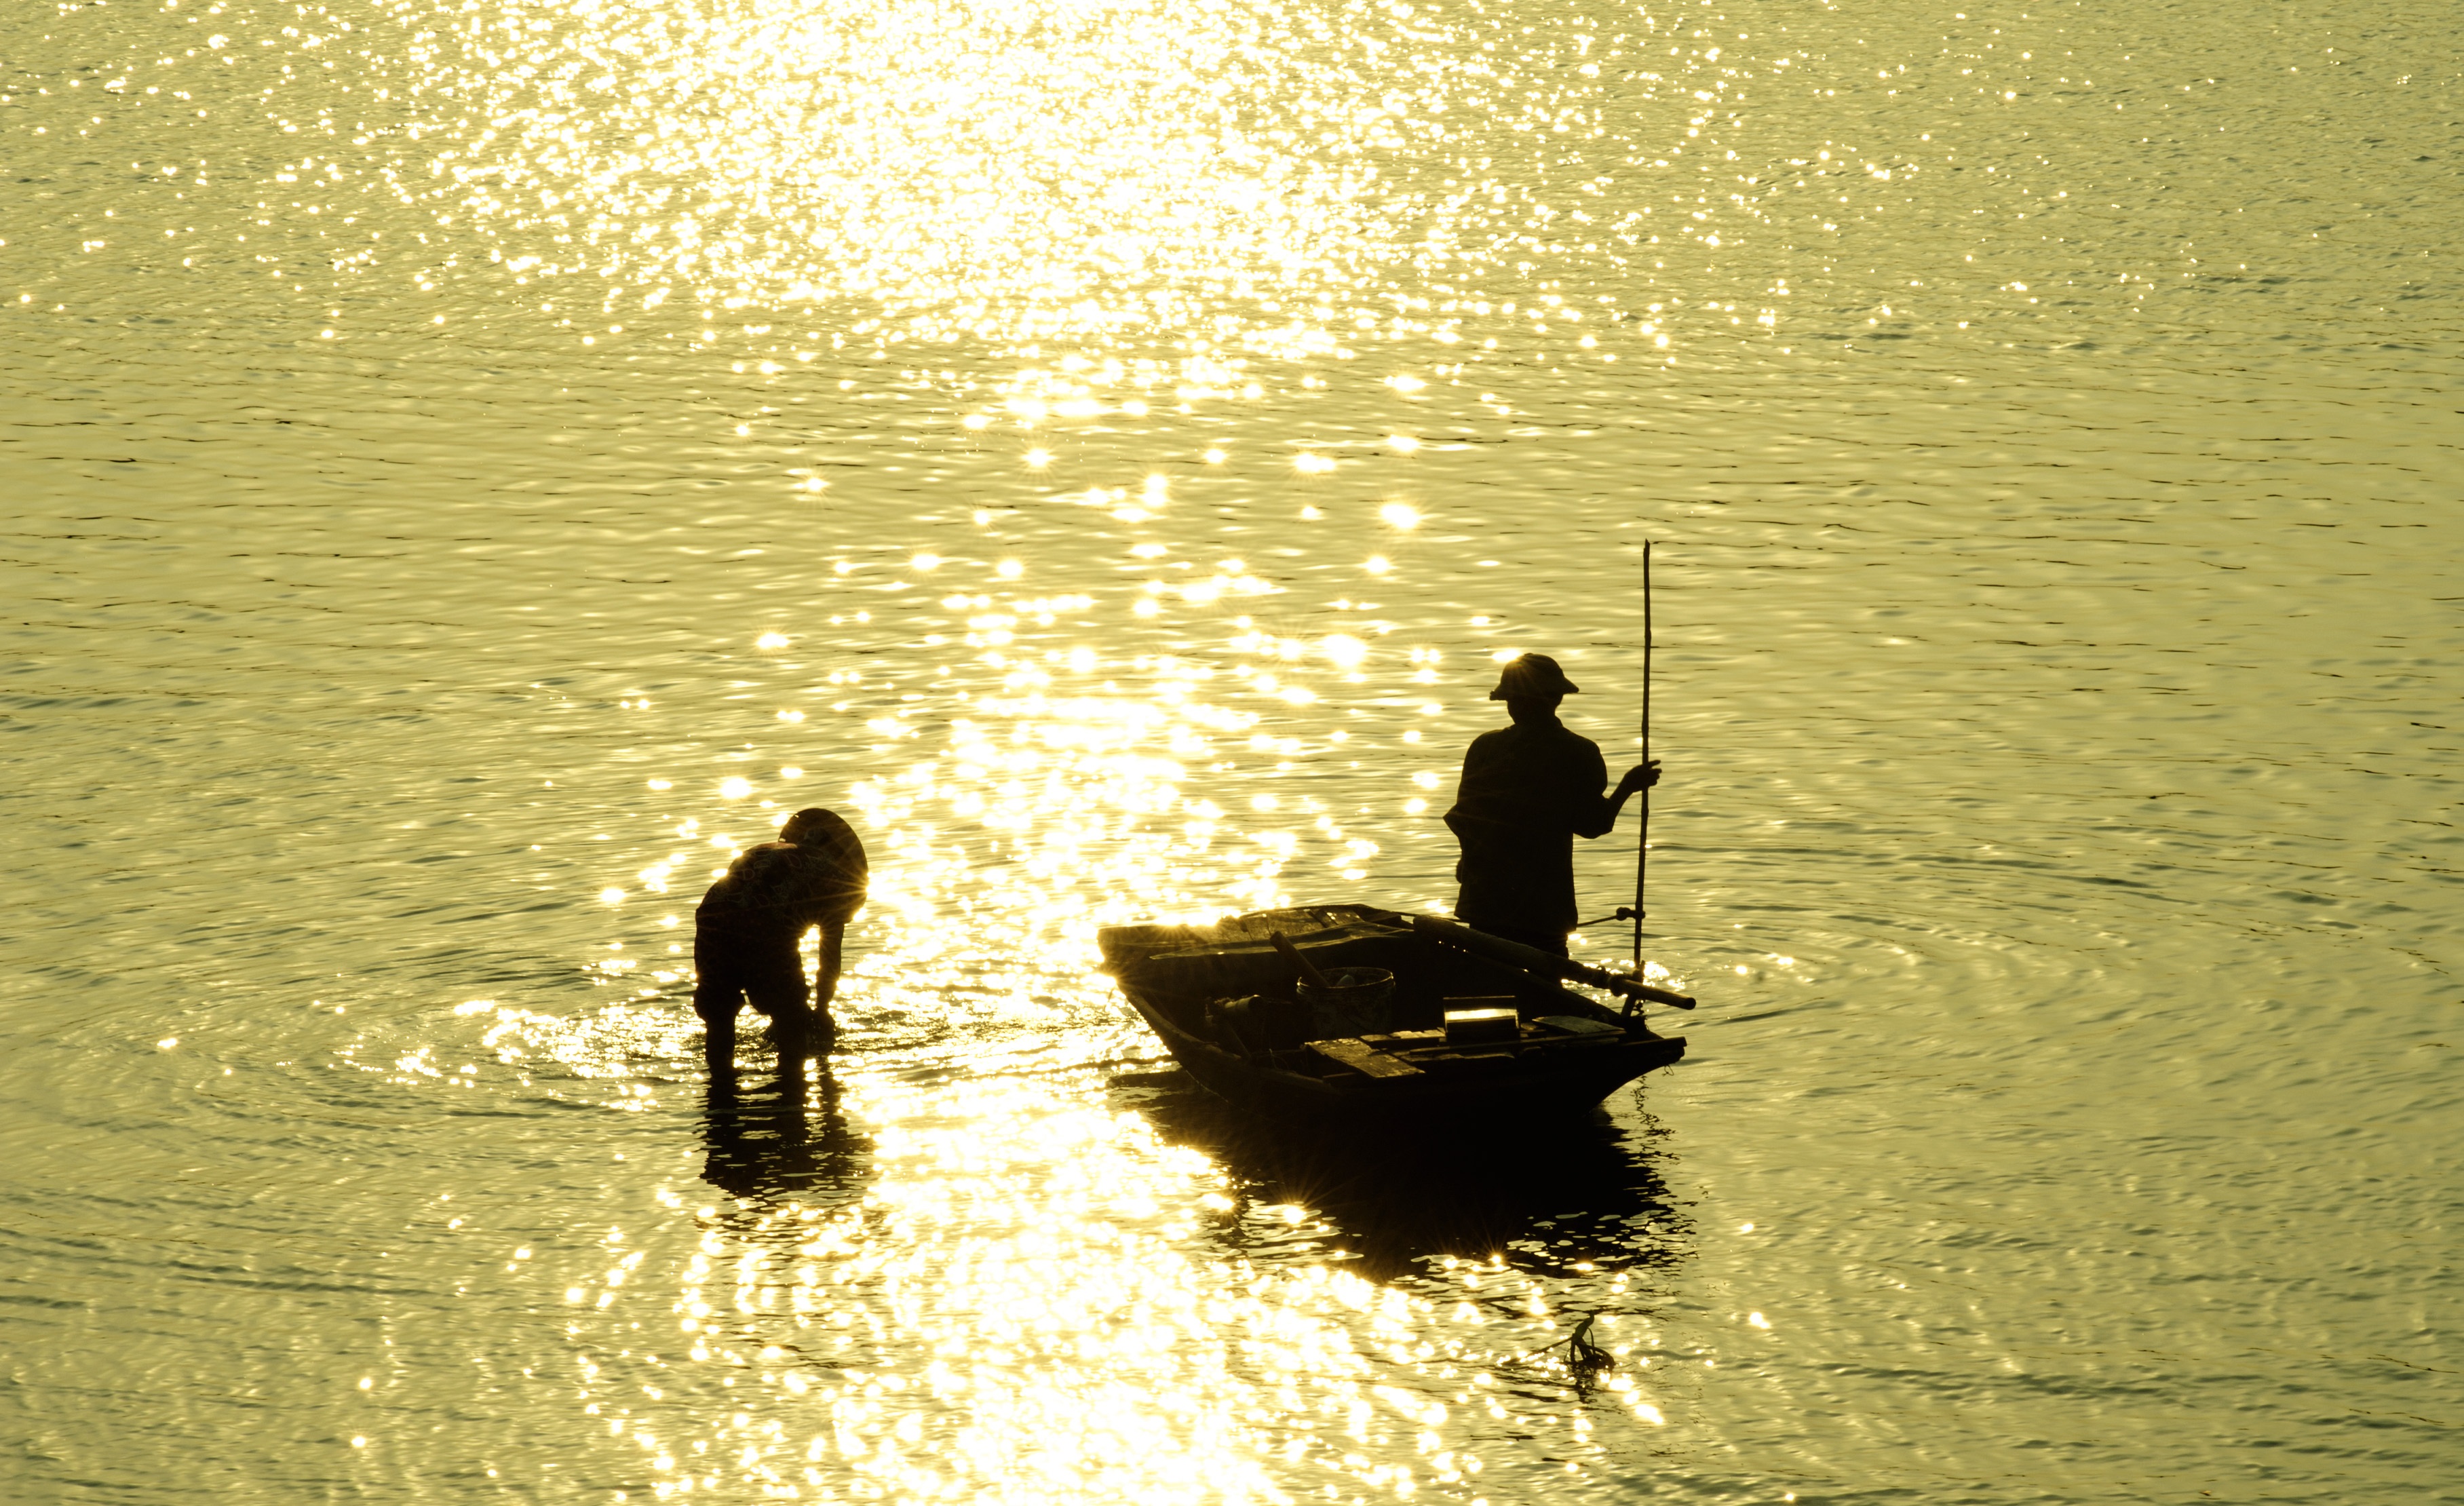
sea, water, outdoor, silhouette, sunset, sunlight, morning, wave, evening, reflection, gold, vietnam, the afternoon, the boat, catching fish